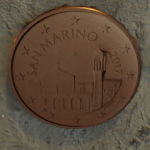
Coin value: 5cents
Country: sm
Edition: 2017